Epistle of Jude

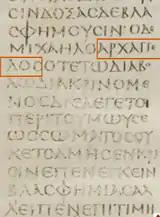
Jude 9 on Codex Sinaiticus (c. 330–360)

The Epistle of Jude references at least three other books, with two (Book of Zechariah and 2 Peter) being canonical in all churches, and the other (Book of Enoch) non-canonical in most churches.